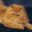
Label: cat